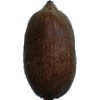
Label: Nut Pecan 1